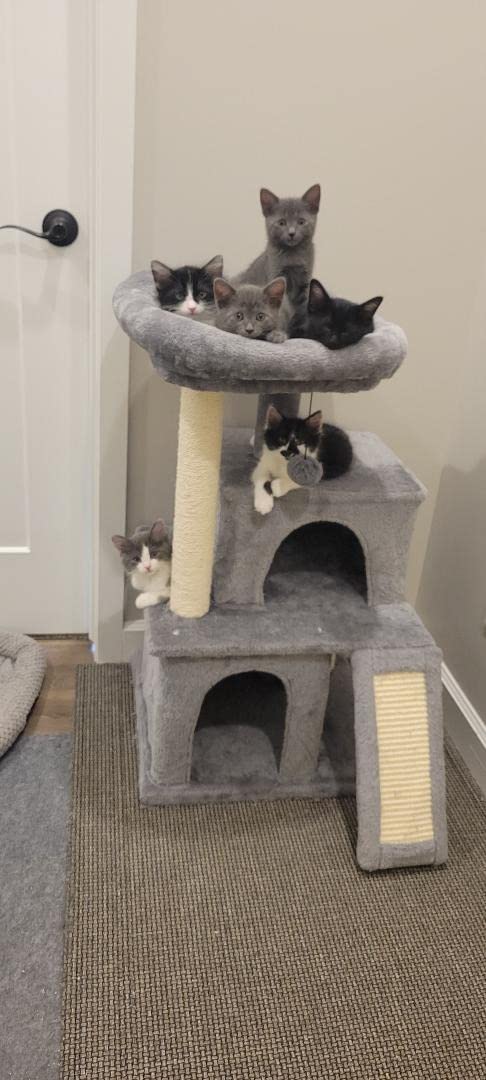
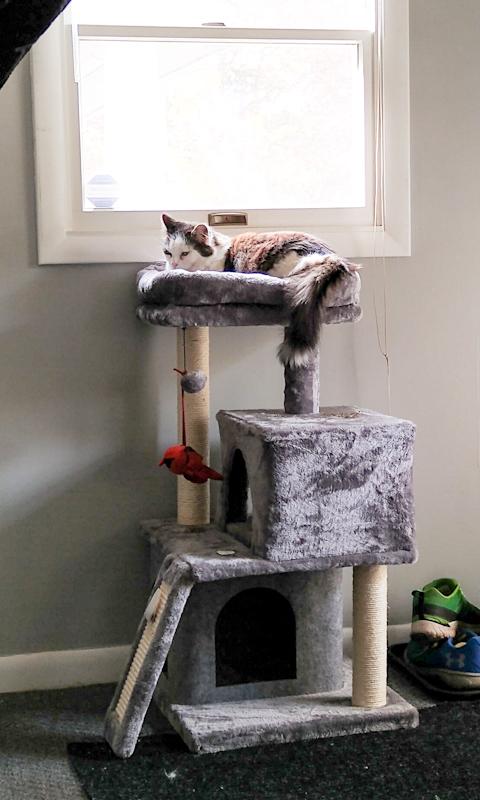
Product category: items_cat tree
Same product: yes